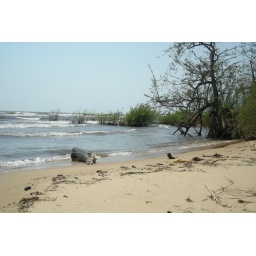
the beach by paige's house